Miridae

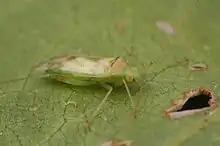
"Creontiades dilutus"

This family includes a large number of species, many of which are still unknown, distributed in more than 1,300 genera. The taxonomic tree includes the following subfamilies and numerous tribes: